Achintya Holte Nilsen

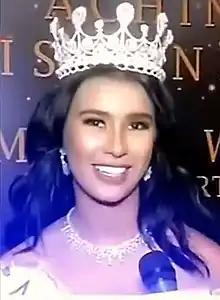
Nilsen at the Miss World Indonesia 2018 Press conference in 2017

Nilsen's first pageant was in 2017, when she competed and won the Miss Indonesia national beauty pageant in Jakarta, representing her home province West Nusa Tenggara